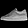
Label: Sneaker